Mount Wood Station

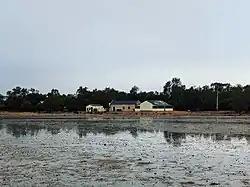
Mount Wood shearers' quarters after 10mm of rain, 2018

The Mount Wood Station, also known as simply Mt Wood, is a heritage-listed former cattle station that now forms part of the Sturt National Park in Tibooburra in the Unincorporated Far West region of New South Wales, Australia. The cattle station was built between 1890 and 1969. As a national park, the property is owned by the NSW Officer of Environment and Heritage, an agency of the Government of New South Wales. It was added to the New South Wales State Heritage Register on 2 April 1999.